Talitha Espiritu

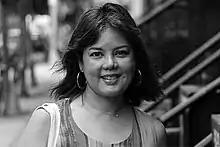
Talitha Espiritu in 2019

Talitha Espiritu is a Filipino author and academic known for her work on cinema during the Marcos dictatorship. Espiritu teaches in the Film and New Media Studies program at Wheaton College in Norton, Massachusetts.